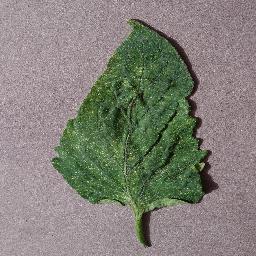
Label: Tomato___Spider_mites Two-spotted_spider_mite